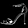
Label: Sandal